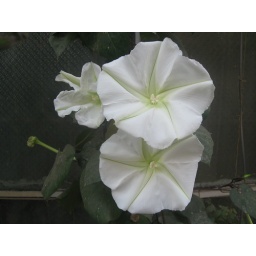
moon flower blooming in my flower bed